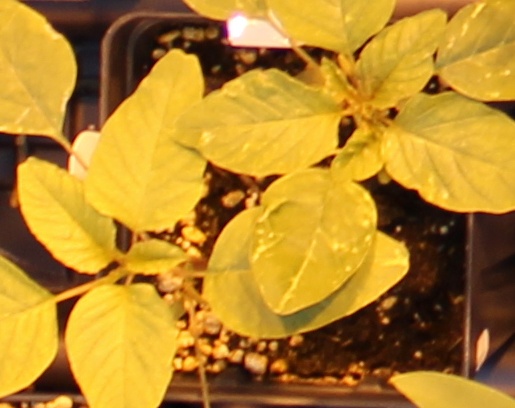
Label: Palmer Amaranth